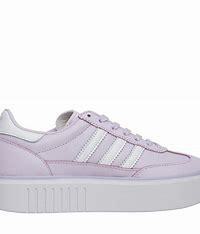
Brand: Adidas
Model: Sleek